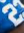
Number: 2